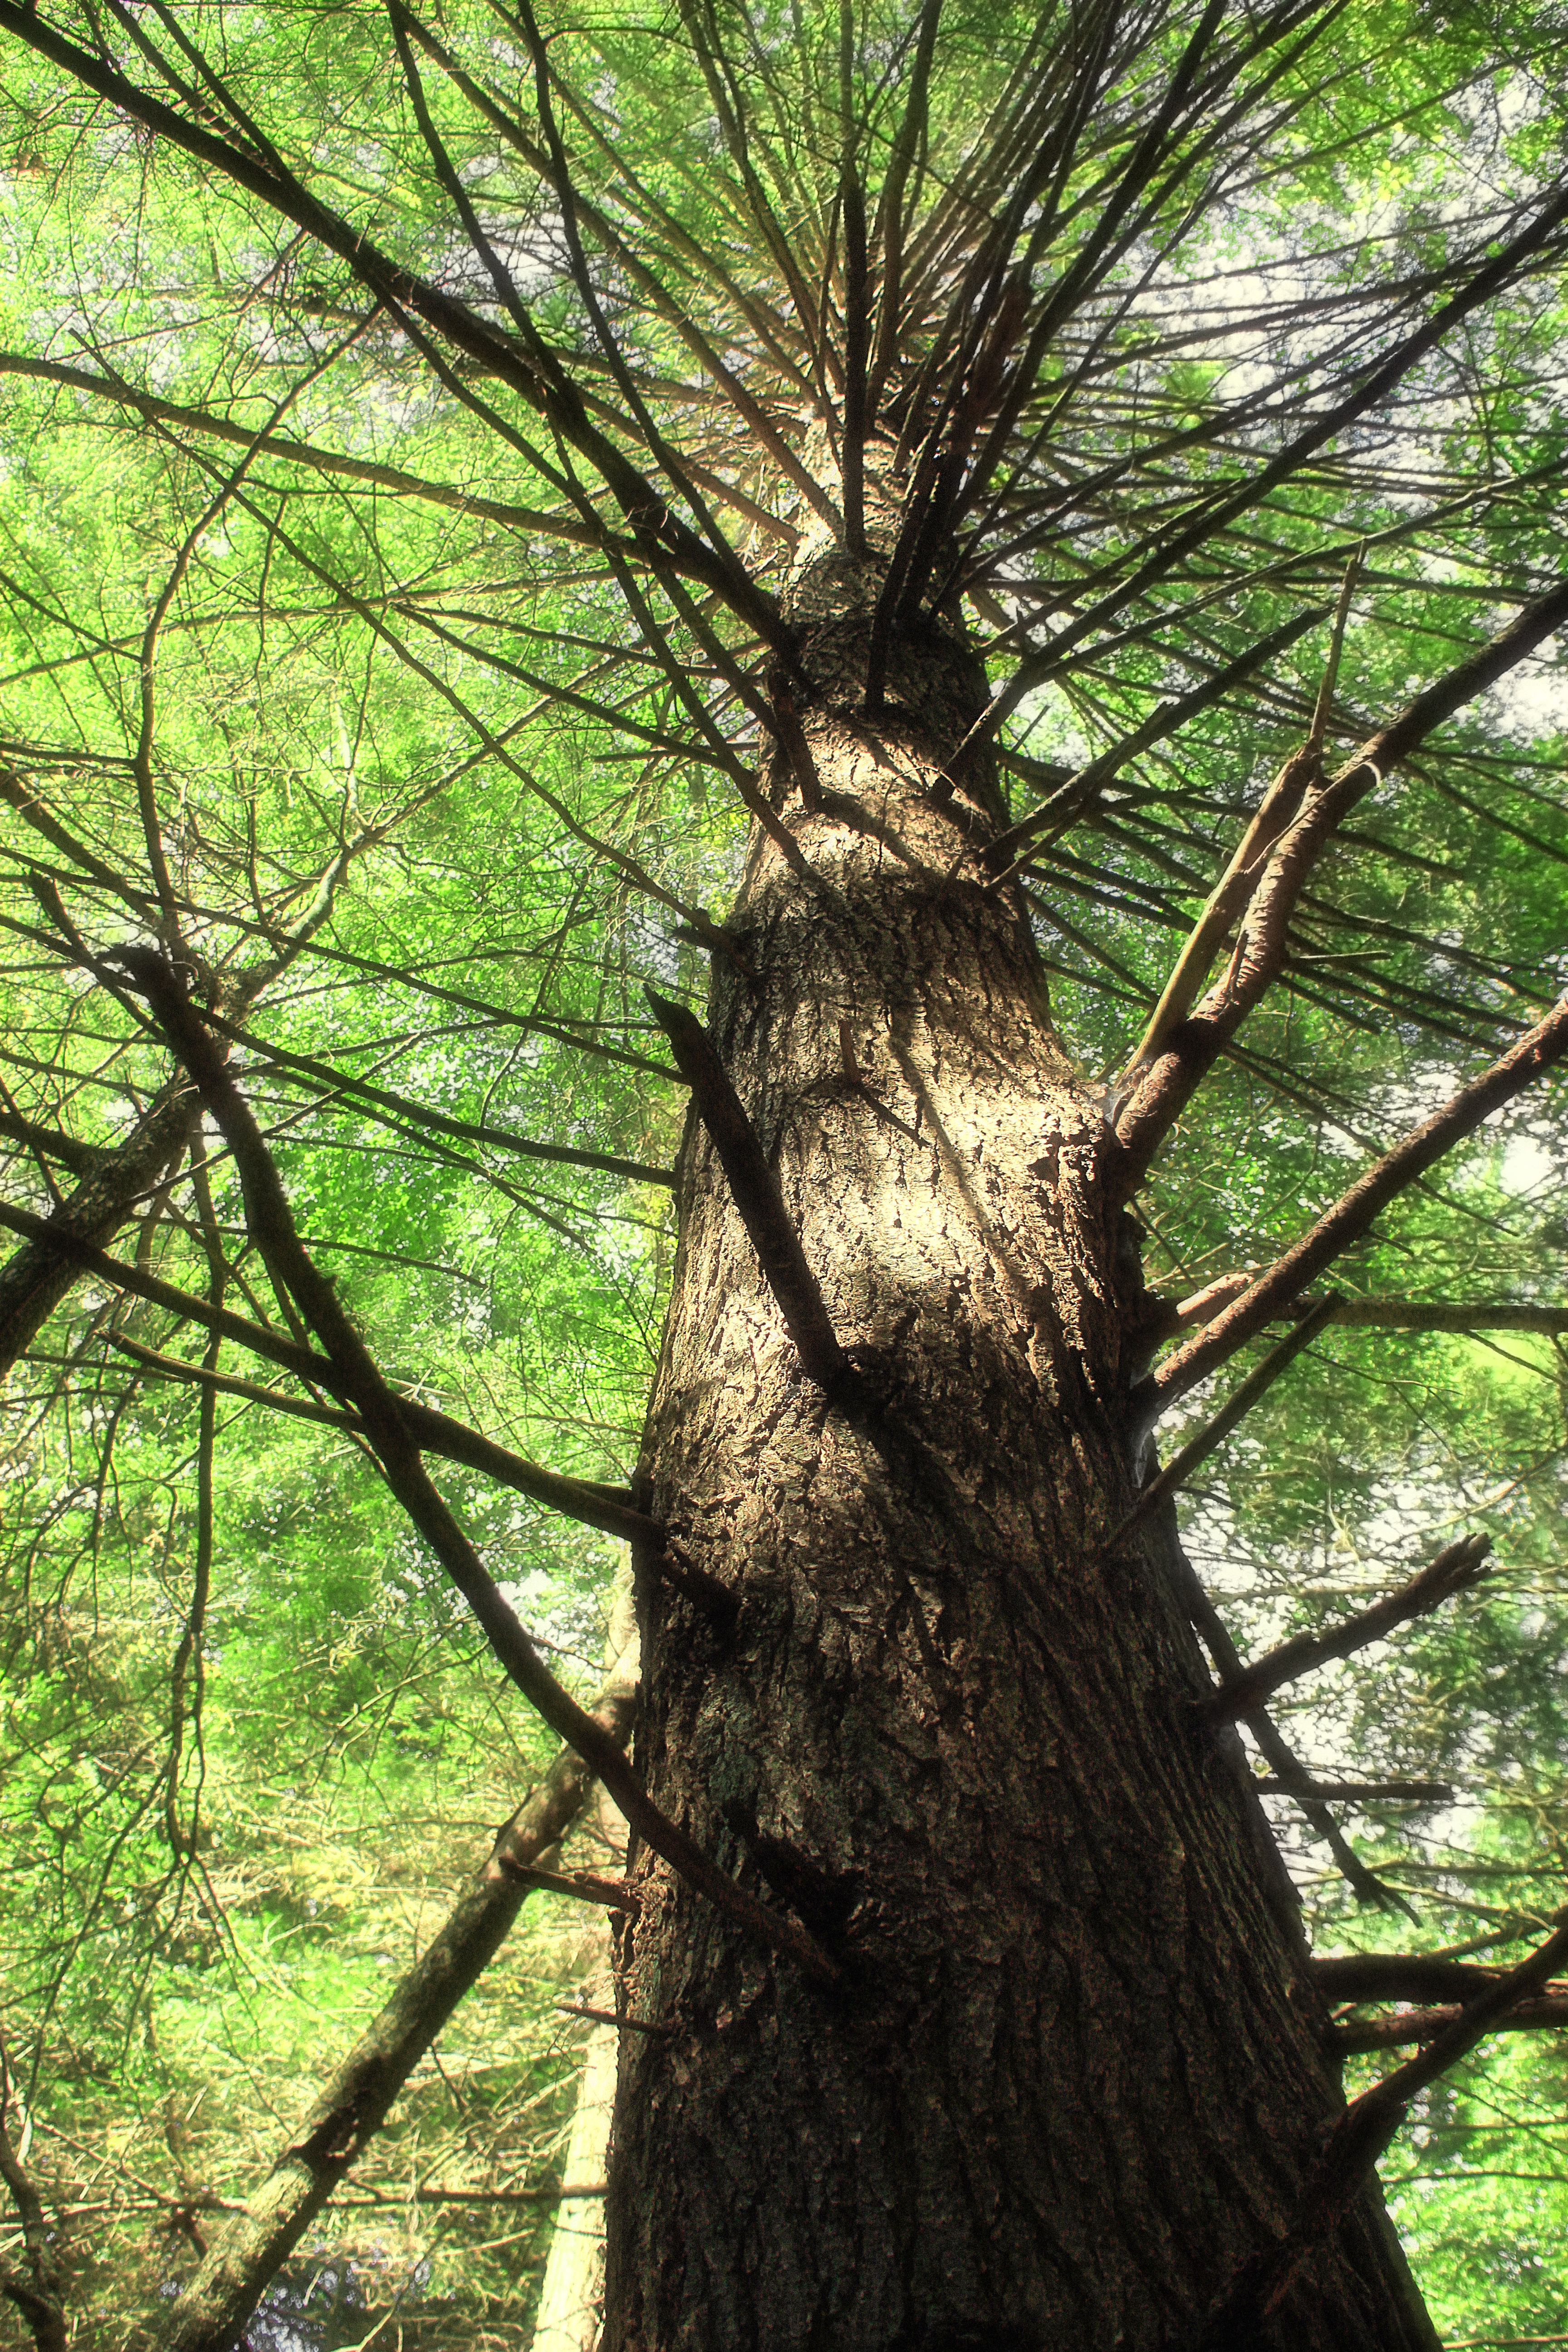
nature, forest, hiking, trunk, summer, bark, canopy, trees, creativecommons, cool image, coniferous, branches, clintoncounty, midstatetrail, pinusstrobus, pennsylvania, baldeaglestateforest, baldeaglemountain, whitepine, easternwhitepine, roundtop, i